The Ghost Walks

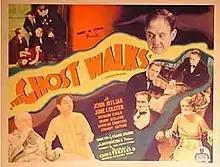

The Ghost Walks is a 1934 American comedy mystery film directed by Frank R. Strayer starring John Miljan and June Collyer.